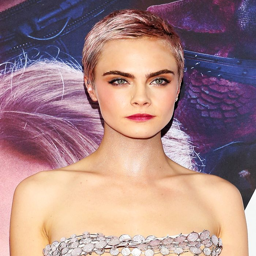
a list of hairstyles that are trending for fall that readers should try .